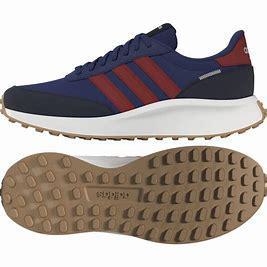
Brand: Adidas
Model: Run 70S